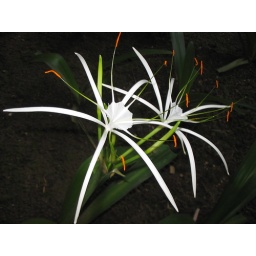
White flower near our hotel building